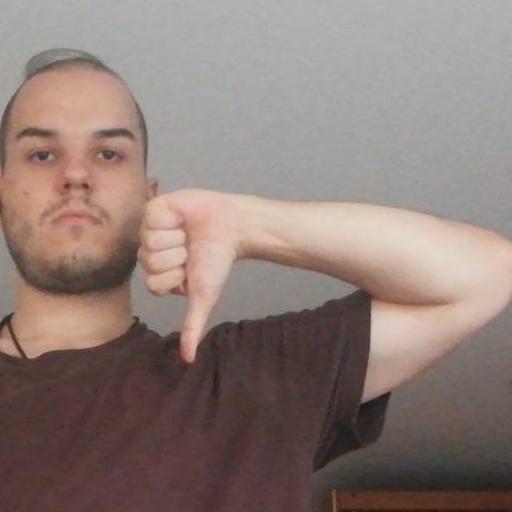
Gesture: dislike